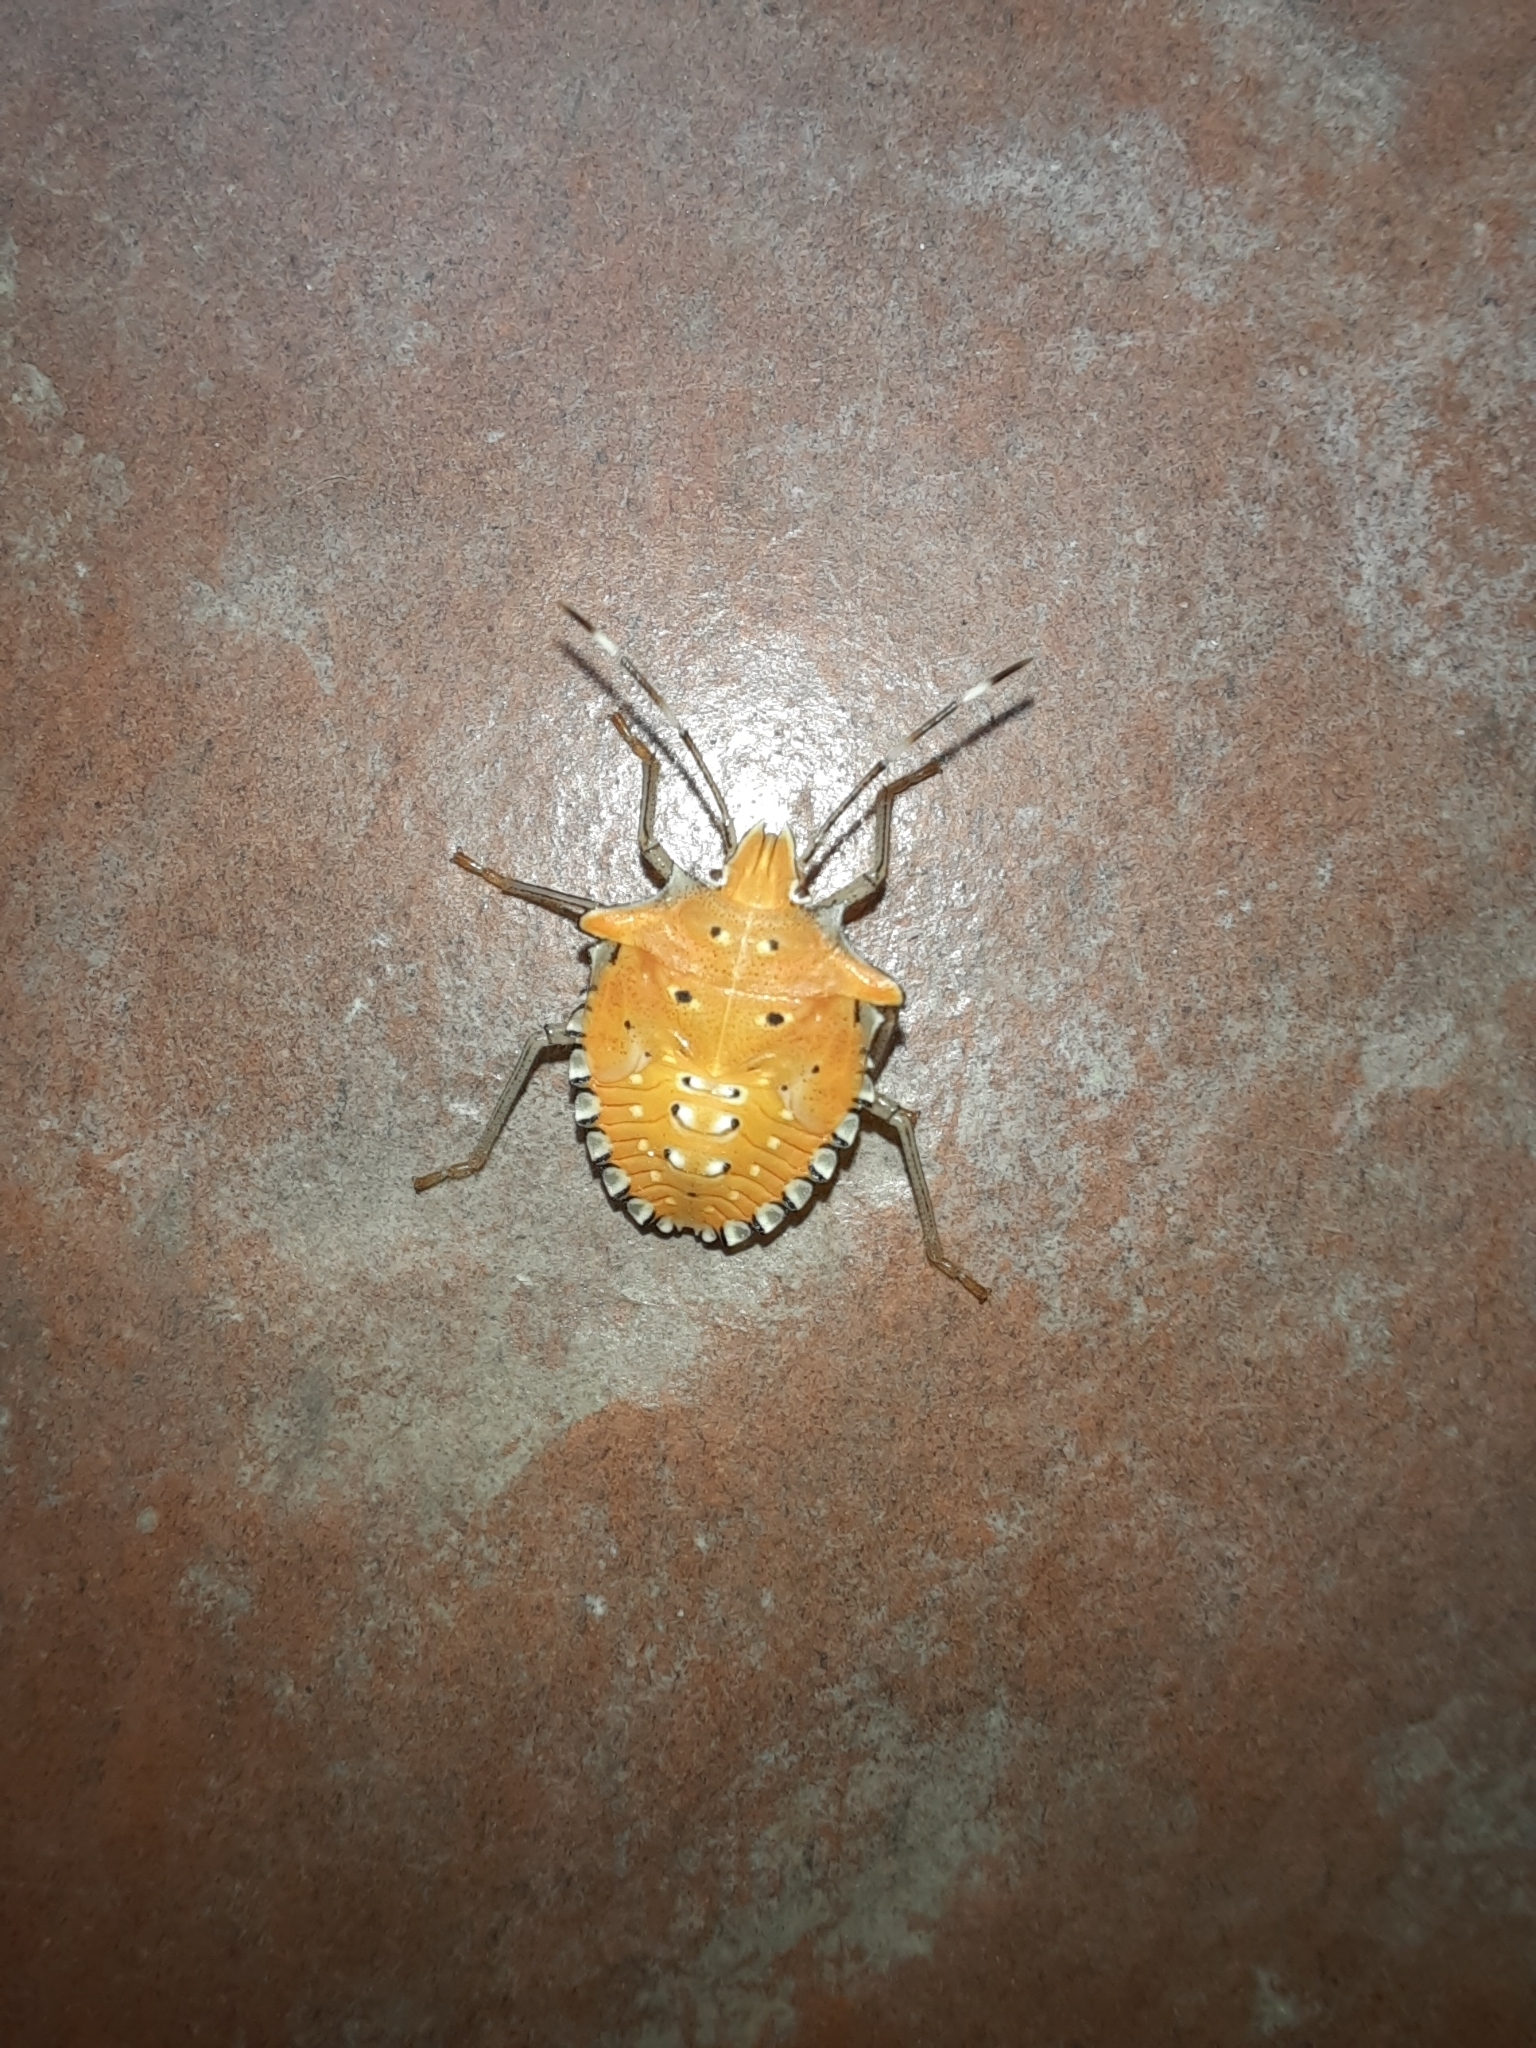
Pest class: stink_bug